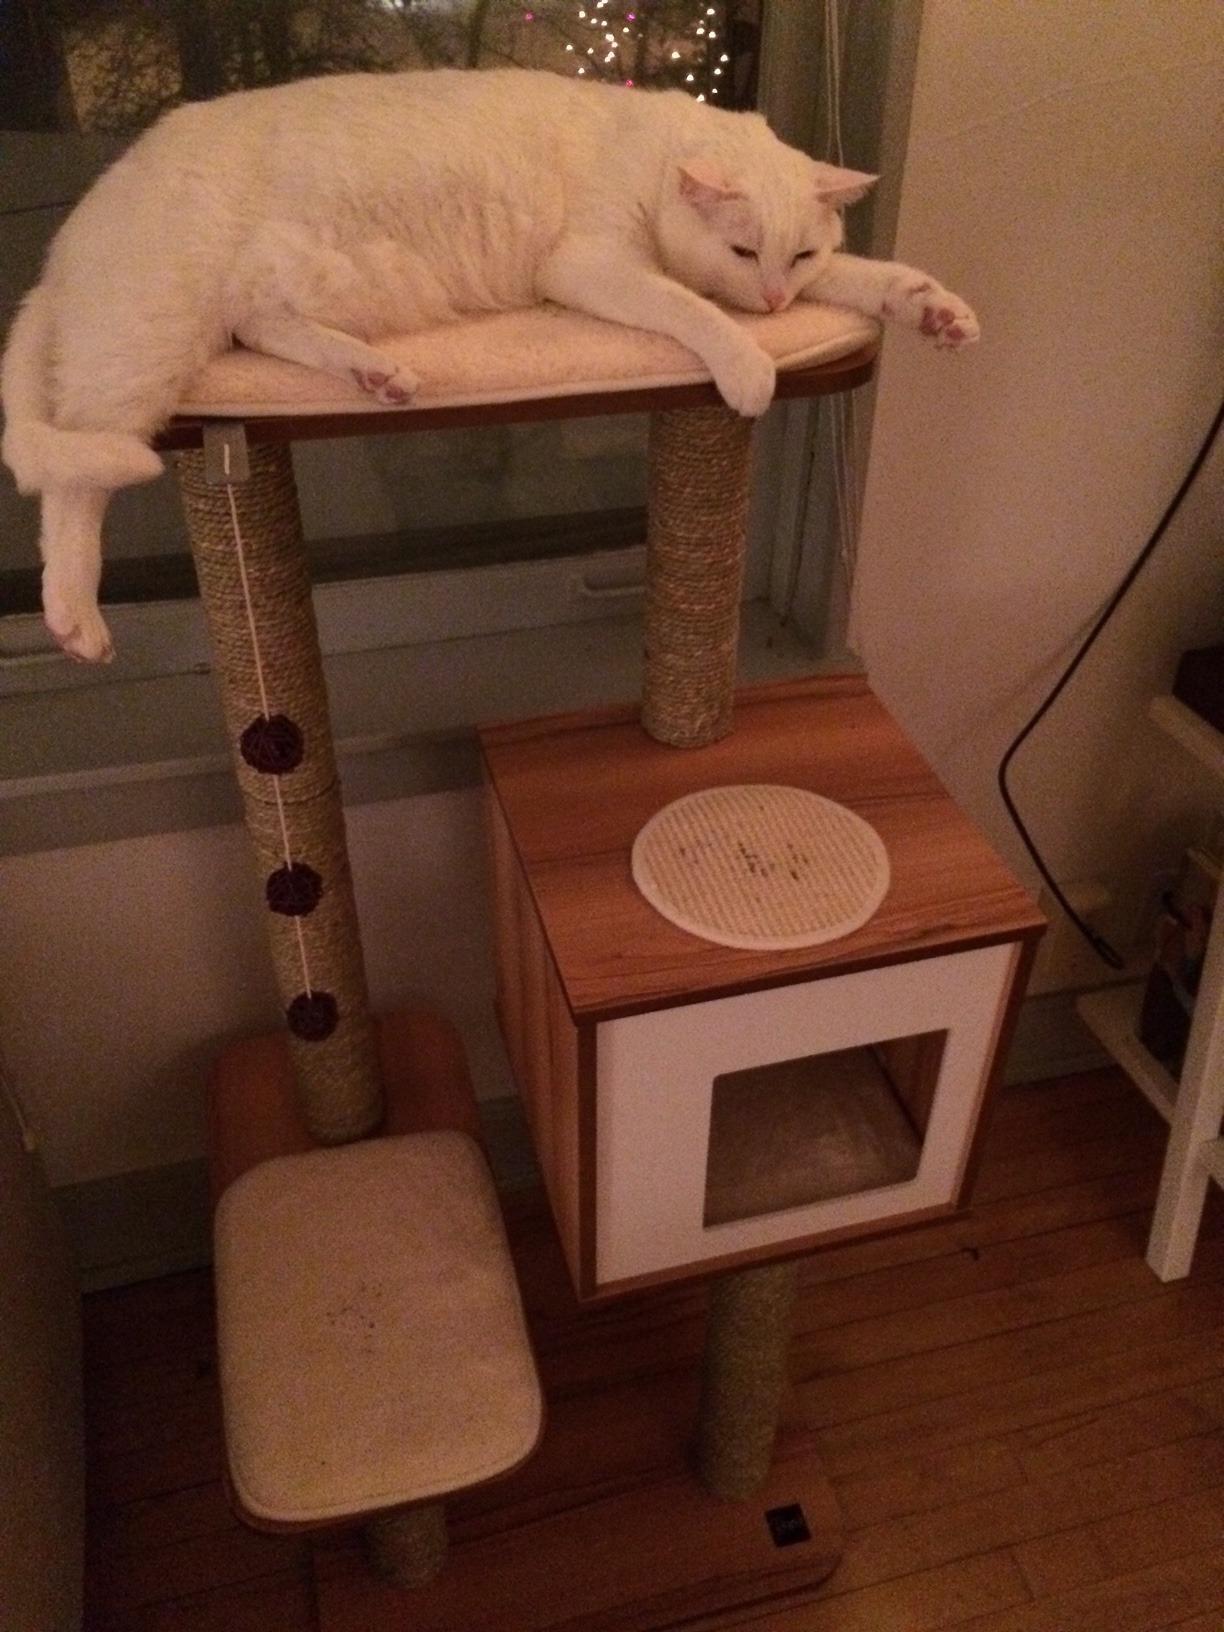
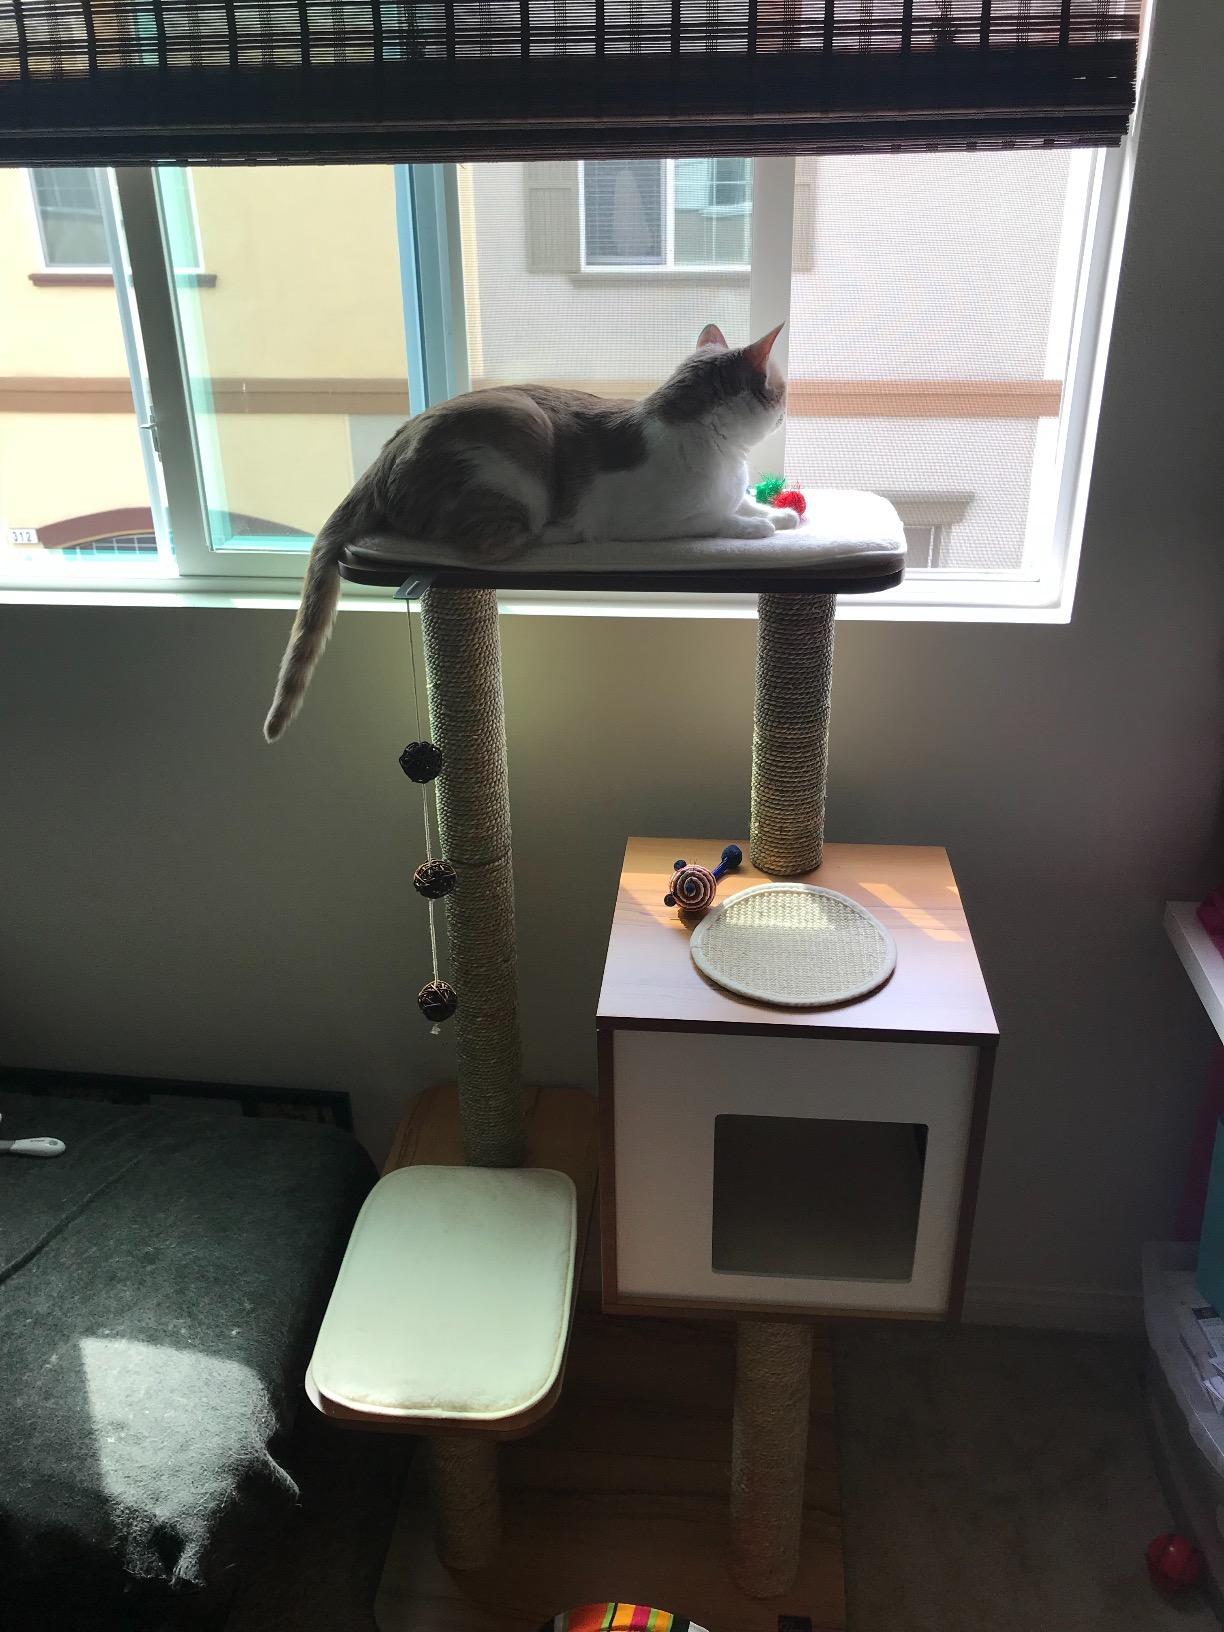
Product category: items_cat tree
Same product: yes